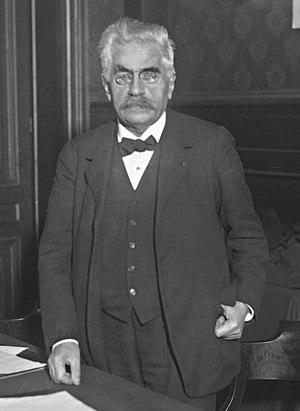
Alexandre Millerand lors des élections sénatoriales de 1927.
Alexandre Millerand, né le 10 février 1859 à Paris et mort le 6 avril 1943 à Versailles, est un homme d'État français. Il est président du Conseil du 20 janvier au 23 septembre 1920, puis président de la République du 23 septembre 1920 au 11 juin 1924.